Explosimeter

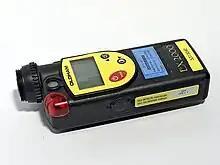
Oldham EX2000 portable explosimeter

An explosimeter is a gas detector which is used to measure the amount of combustible gases present in a sample. When a percentage of the lower explosive limit (LEL) of an atmosphere is exceeded, an alarm signal on the instrument is activated.